7th Day (film)

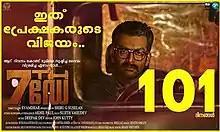
Theatrical release poster

7th Day is a 2014 Indian Malayalam-language neo-noir action thriller film directed by Syamdhar (in his directorial debut) and written by Akhil Paul. It stars Prithviraj Sukumaran as David Abraham, a 42-year-old IPS officer who is on a trail of an unnatural case. The film also features Tovino Thomas, Anu Mohan, Vinay Forrt, Yog Japee, Janani Iyer and Praveen Prem in substantial roles. "7th Day" was a commercial success of the year at the box office.